True Davidson

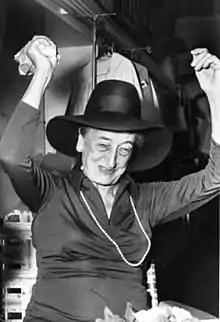
Davidson in 1971, wearing one of her trademark hats

Davidson moved to East York in 1947 after the death of her mother. Shortly after moving she was diagnosed with cancer at Princess Margaret Hospital. Feeling that she had not much time left Davidson immersed herself in community issues. It turned out that the cancer diagnosis was incorrect but she continued her involvement. She established a neighbourhood kindergarten which led to her being elected as a school trustee in 1948. In 1952 she became the first woman to chair the East York Board of Education. In 1958, she was elected to East York's town council. In 1960 she ran for the position of Reeve of the Township of East York against incumbent Jack Allen. The main issue at the time was uncontrolled development on land bordering the Don Valley beside Bayview Avenue. The development, later dubbed the Bayview Ghost, was a rallying cry for her campaign. She beat Allen by 5,065 votes to 3,458. Davidson was a dedicated politician, often attending community meetings, up to 40 per month. She was also a formidable debater, with an abrupt and abrasive style that annoyed her fellow council members. Yet the voters loved her and she was re-elected six times.